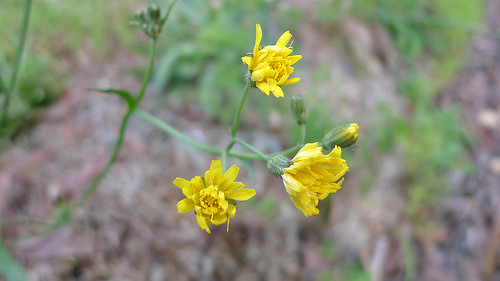
Flower: dandelion